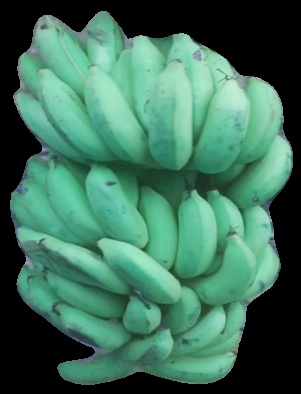
Variety: elakki-bale
Grade: grade2